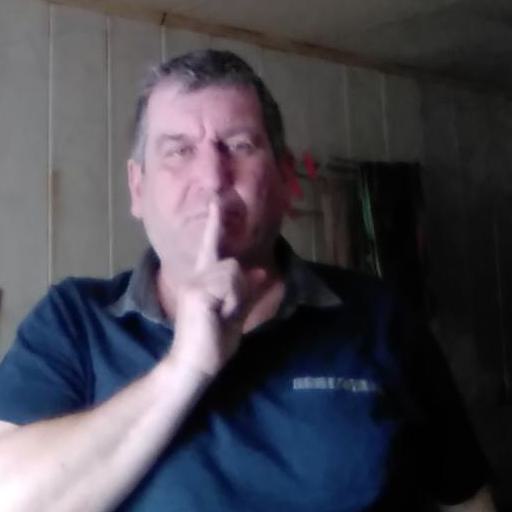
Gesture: mute